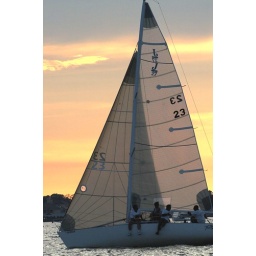
Clear Lake, Texas Wednesday sail boat races in 2005